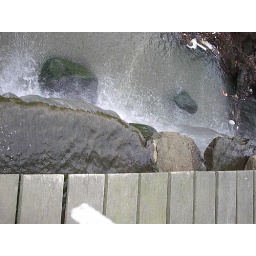
water washing over the rocks creating a new enviornment